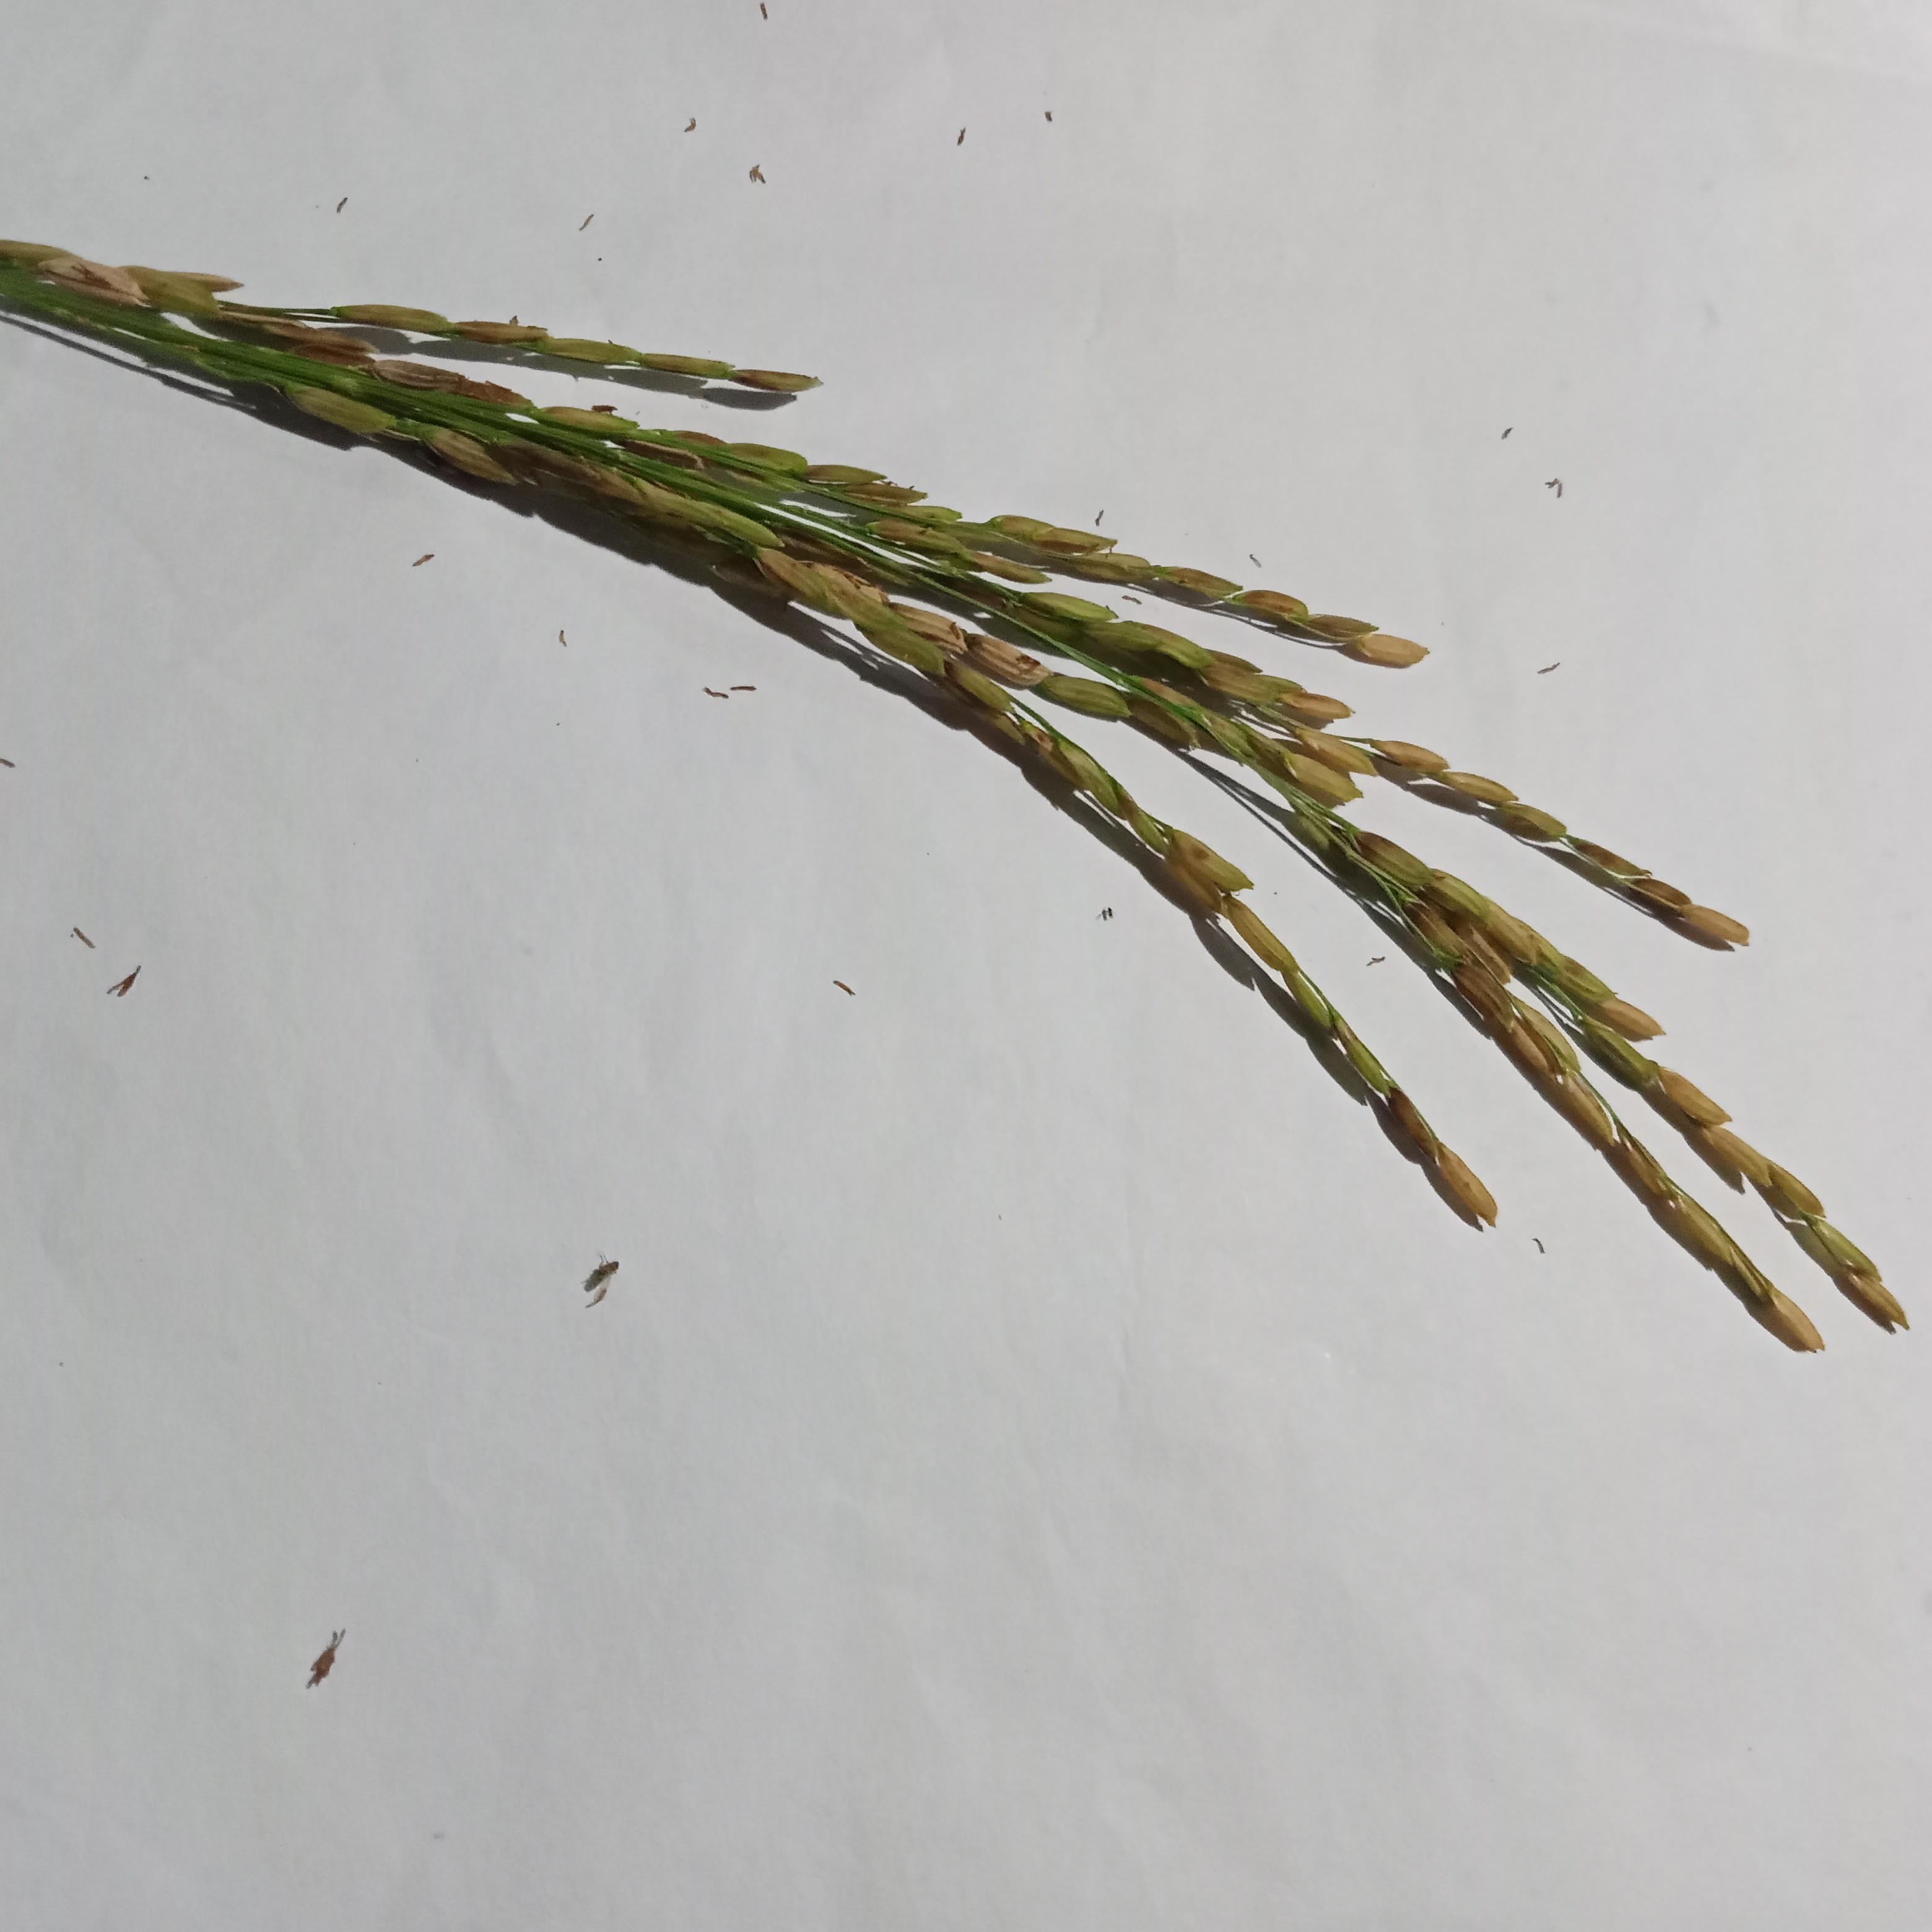
Label: Rice___Neck_Blast